History of the Forbidden City

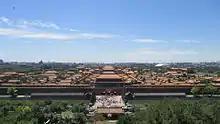
View of the Forbidden City from Jingshan Park

The Forbidden City was first built in the early-15th century as the palace of the Ming emperors of China. It is located in the centre of Beijing, China, and was the Chinese imperial palace from the early-Ming dynasty in 1420 to the end of the Qing dynasty in 1912, continuing to be home of the last emperor, Puyi, until 1924, since then it has been a museum.